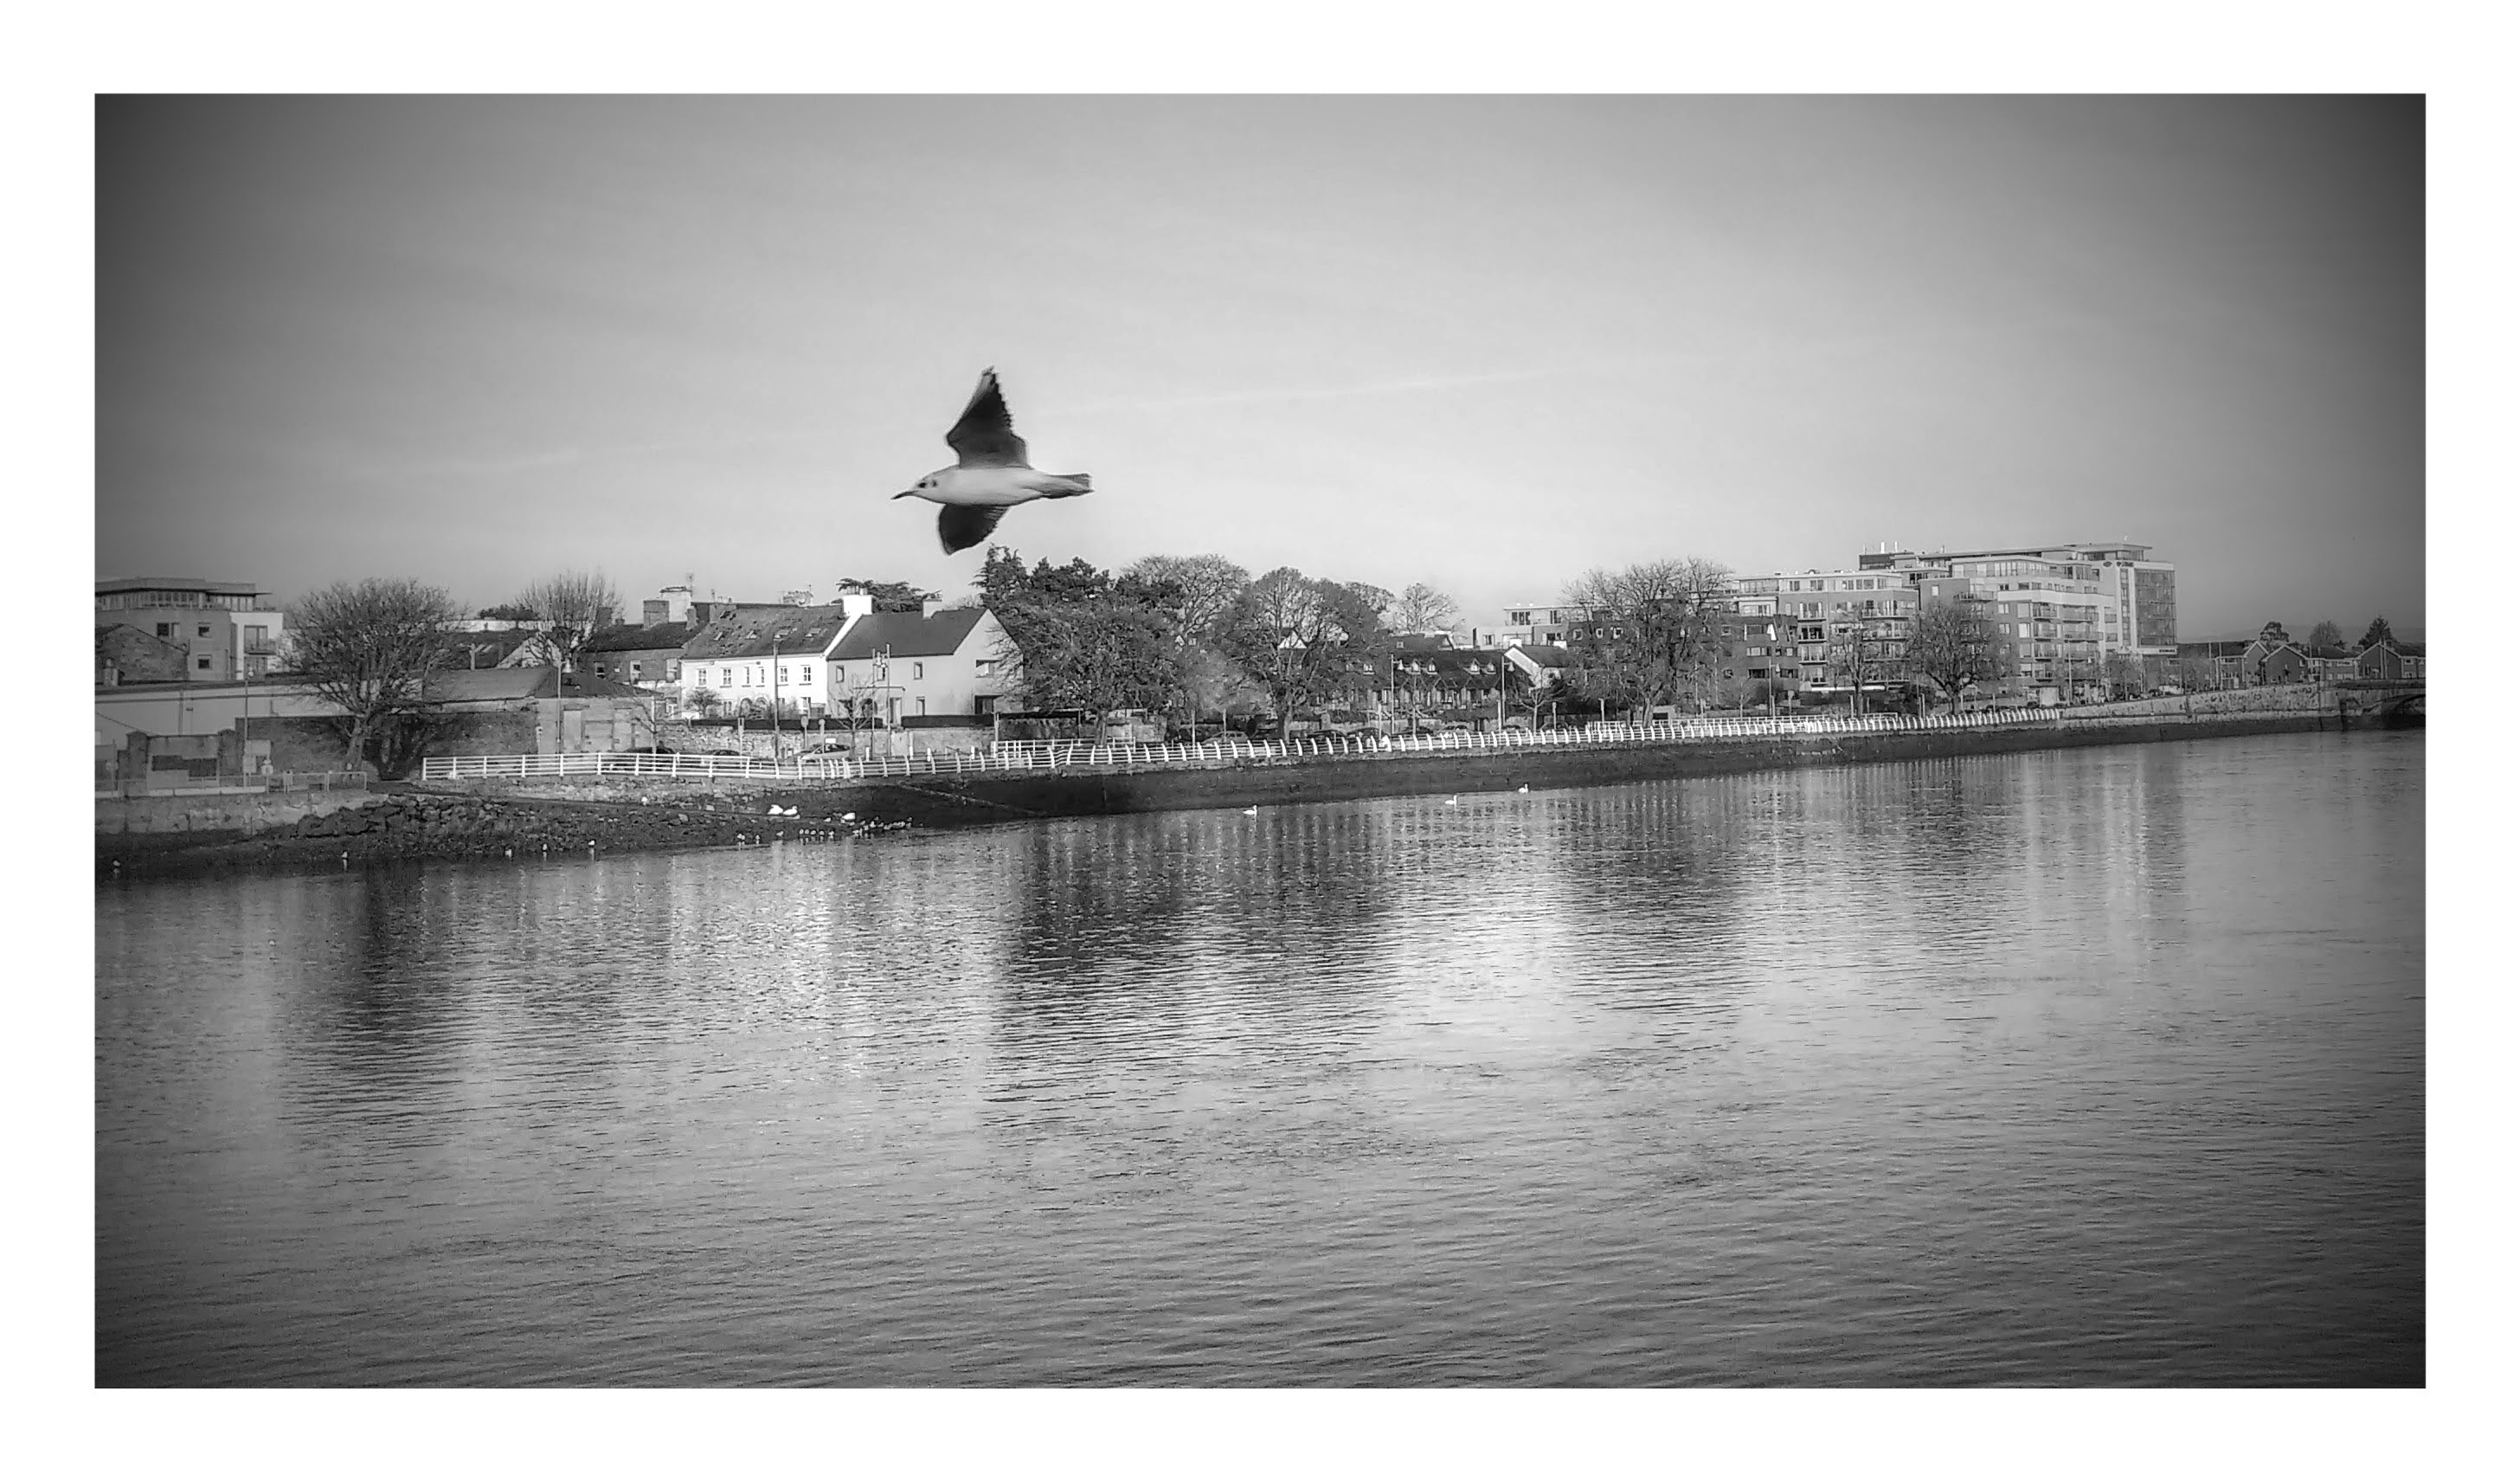
black and white, skyline, photography, monochrome, photograph, image, presentation, modern art, monochrome photography